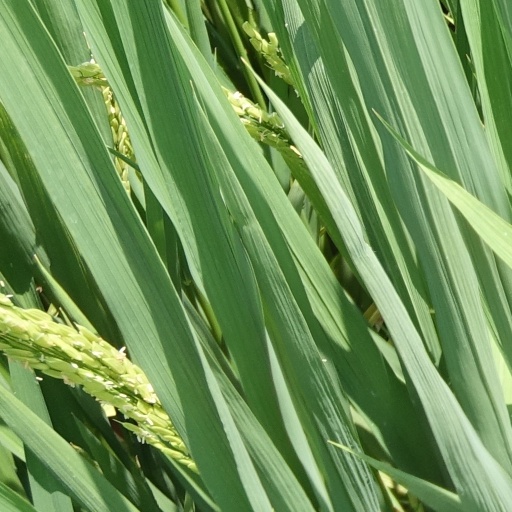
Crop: rice